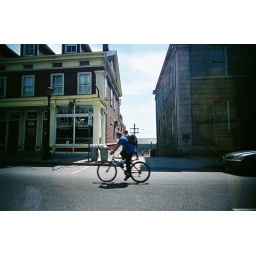
Through the car window in New London